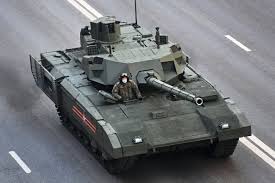
Label: Tank